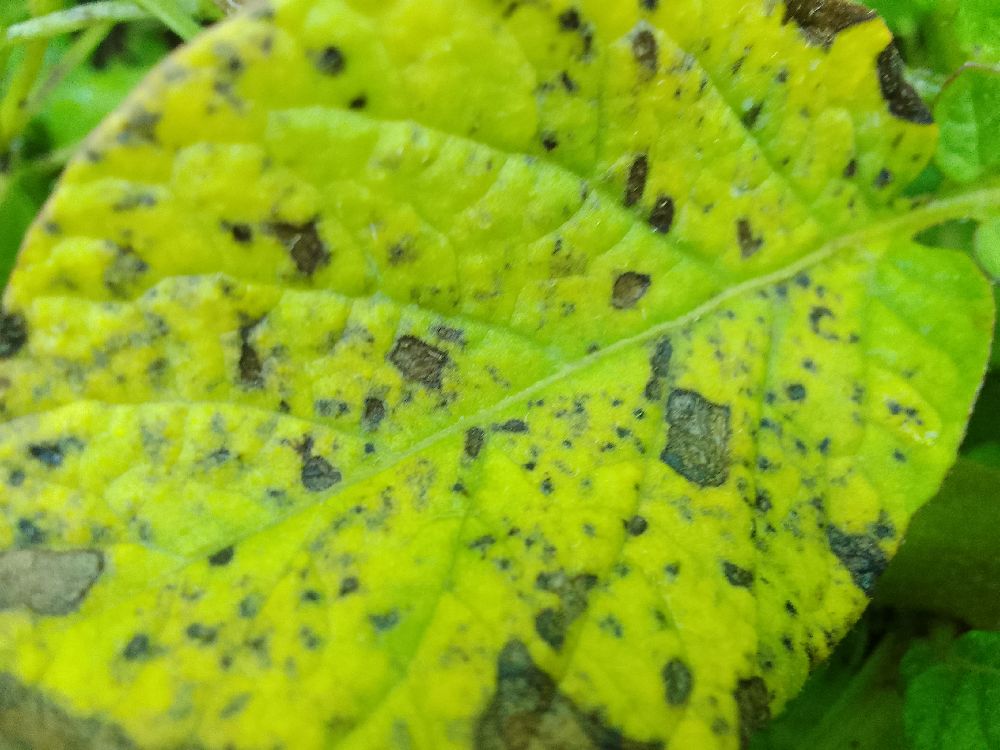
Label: Early blight